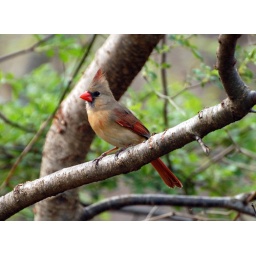
A female cardinal waiting patiently for me to fill the bird feeder in our backyard.